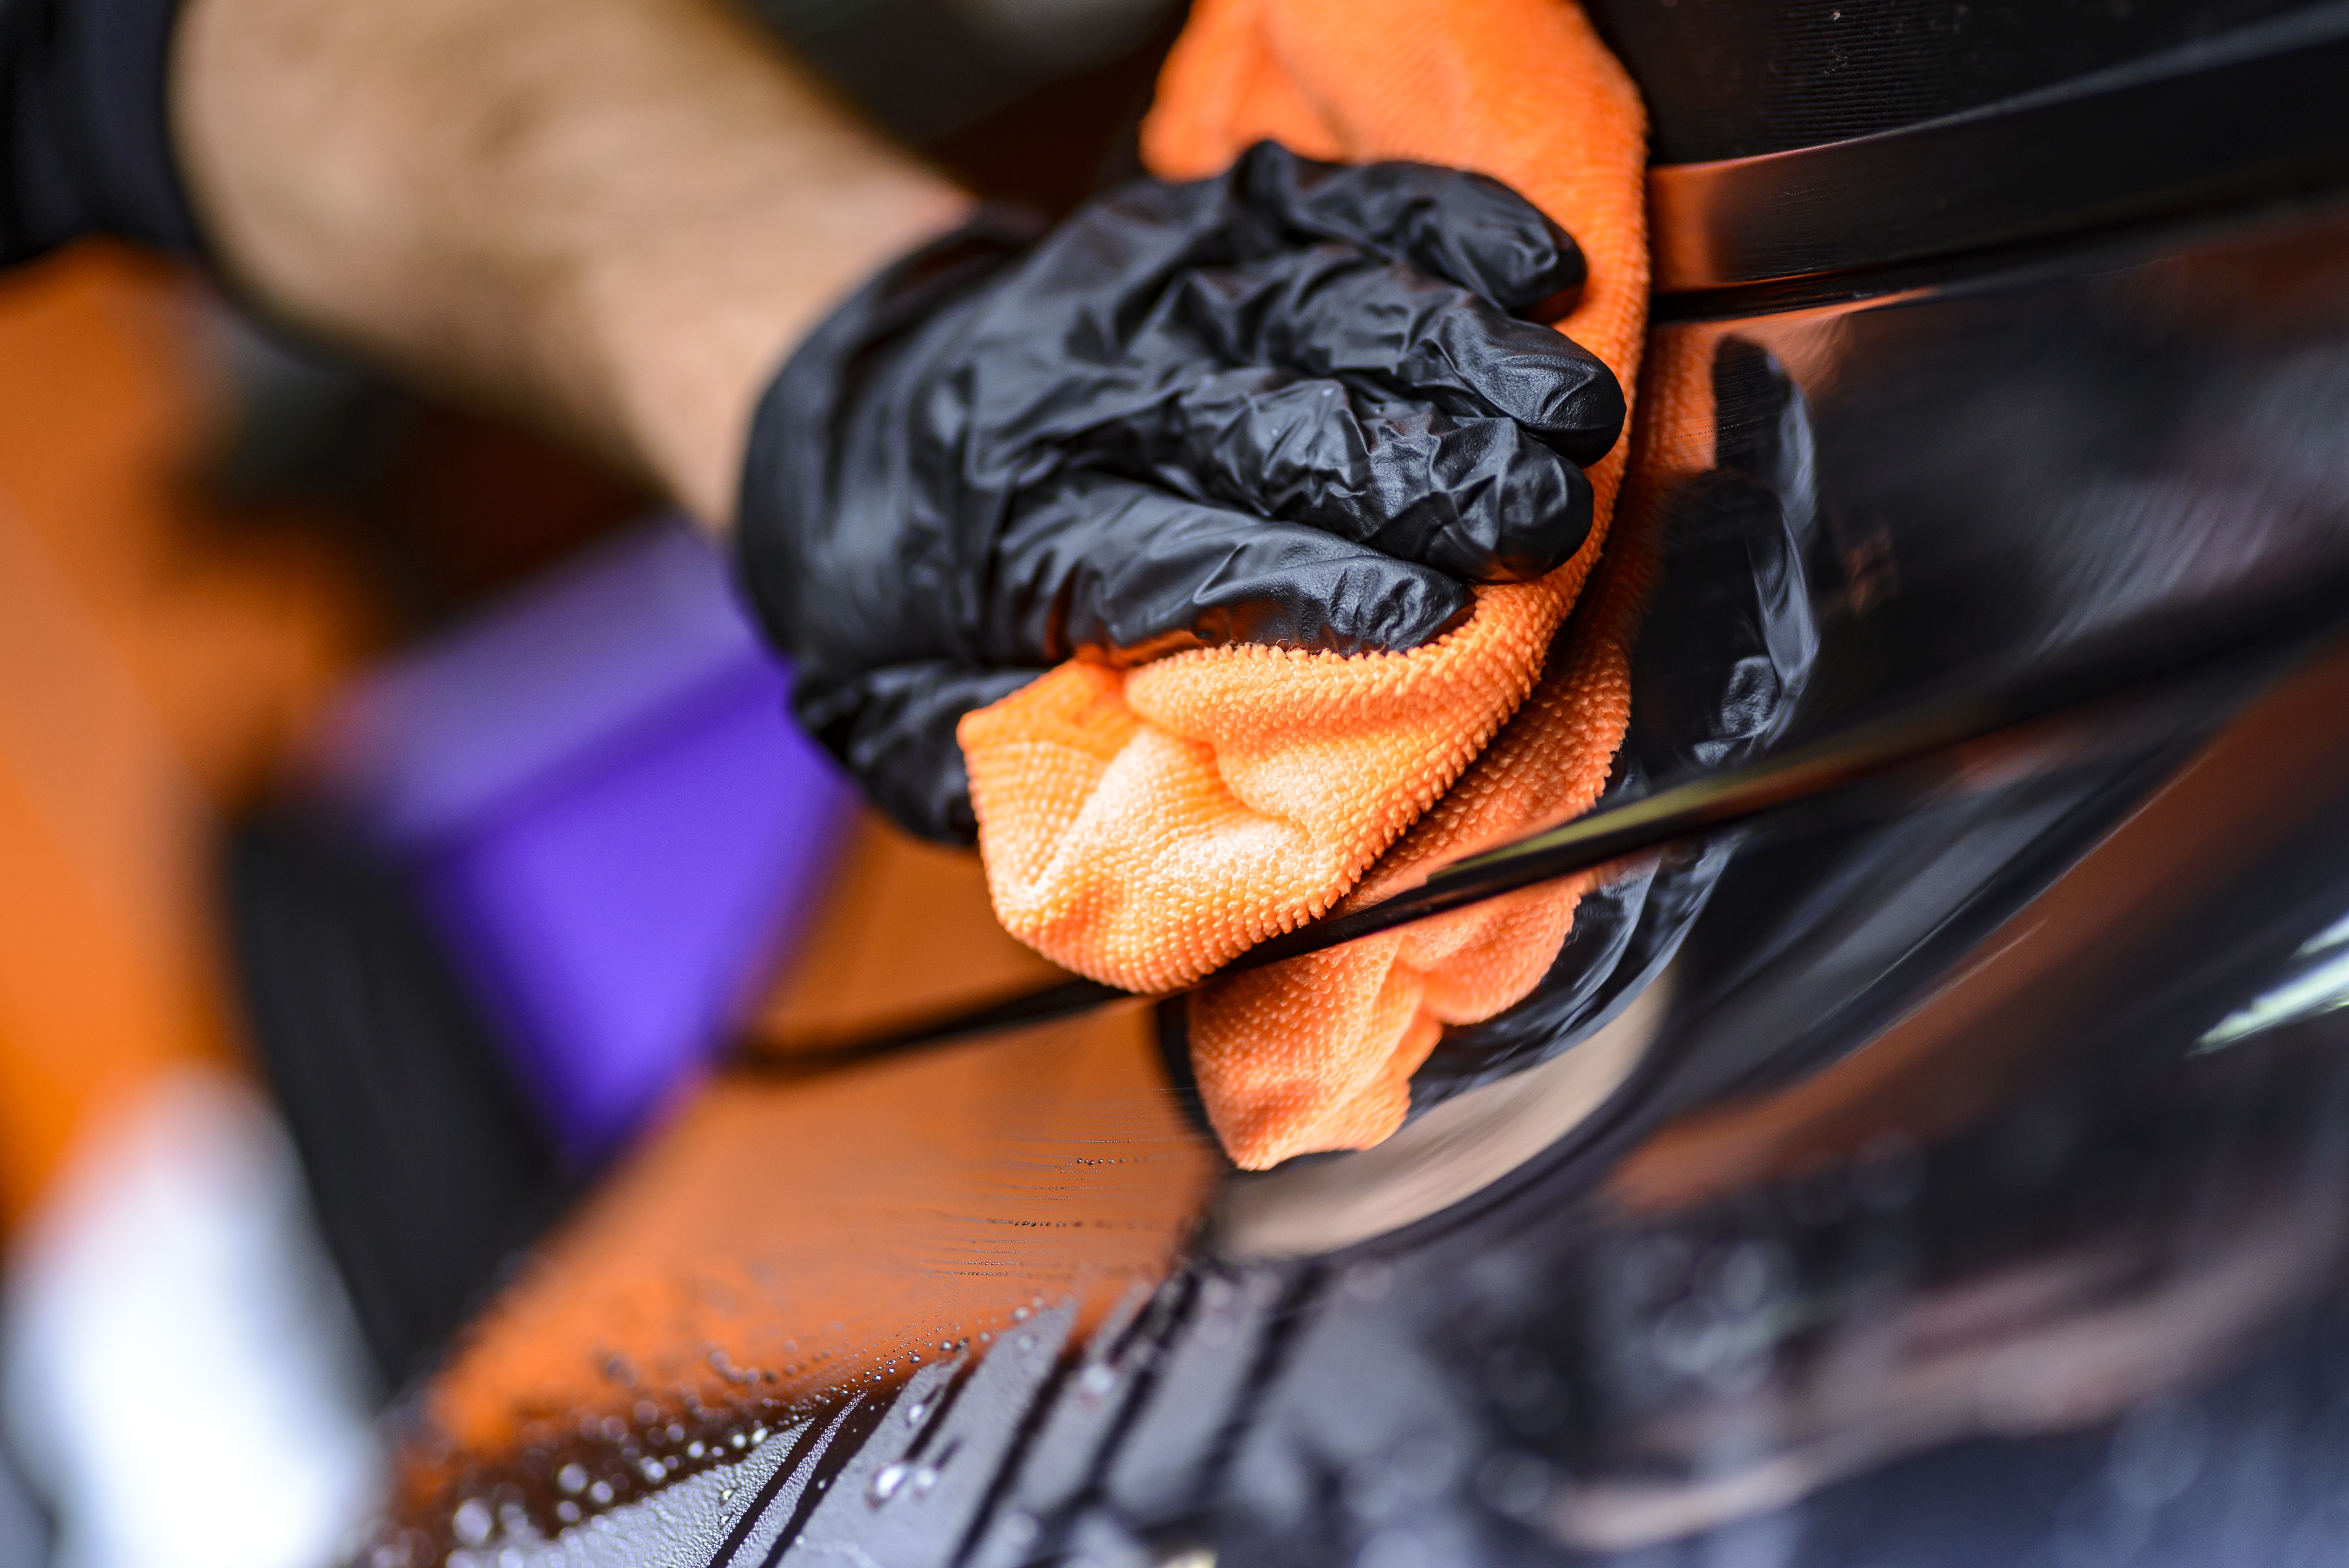
man, water, person, steam, glass, smoke, high, vehicle, shine, washing, clean, wash, auto, wipe, cleaner, close up, worker, cleaning, manual, job, service, polish, pressure, washer, pressure washing